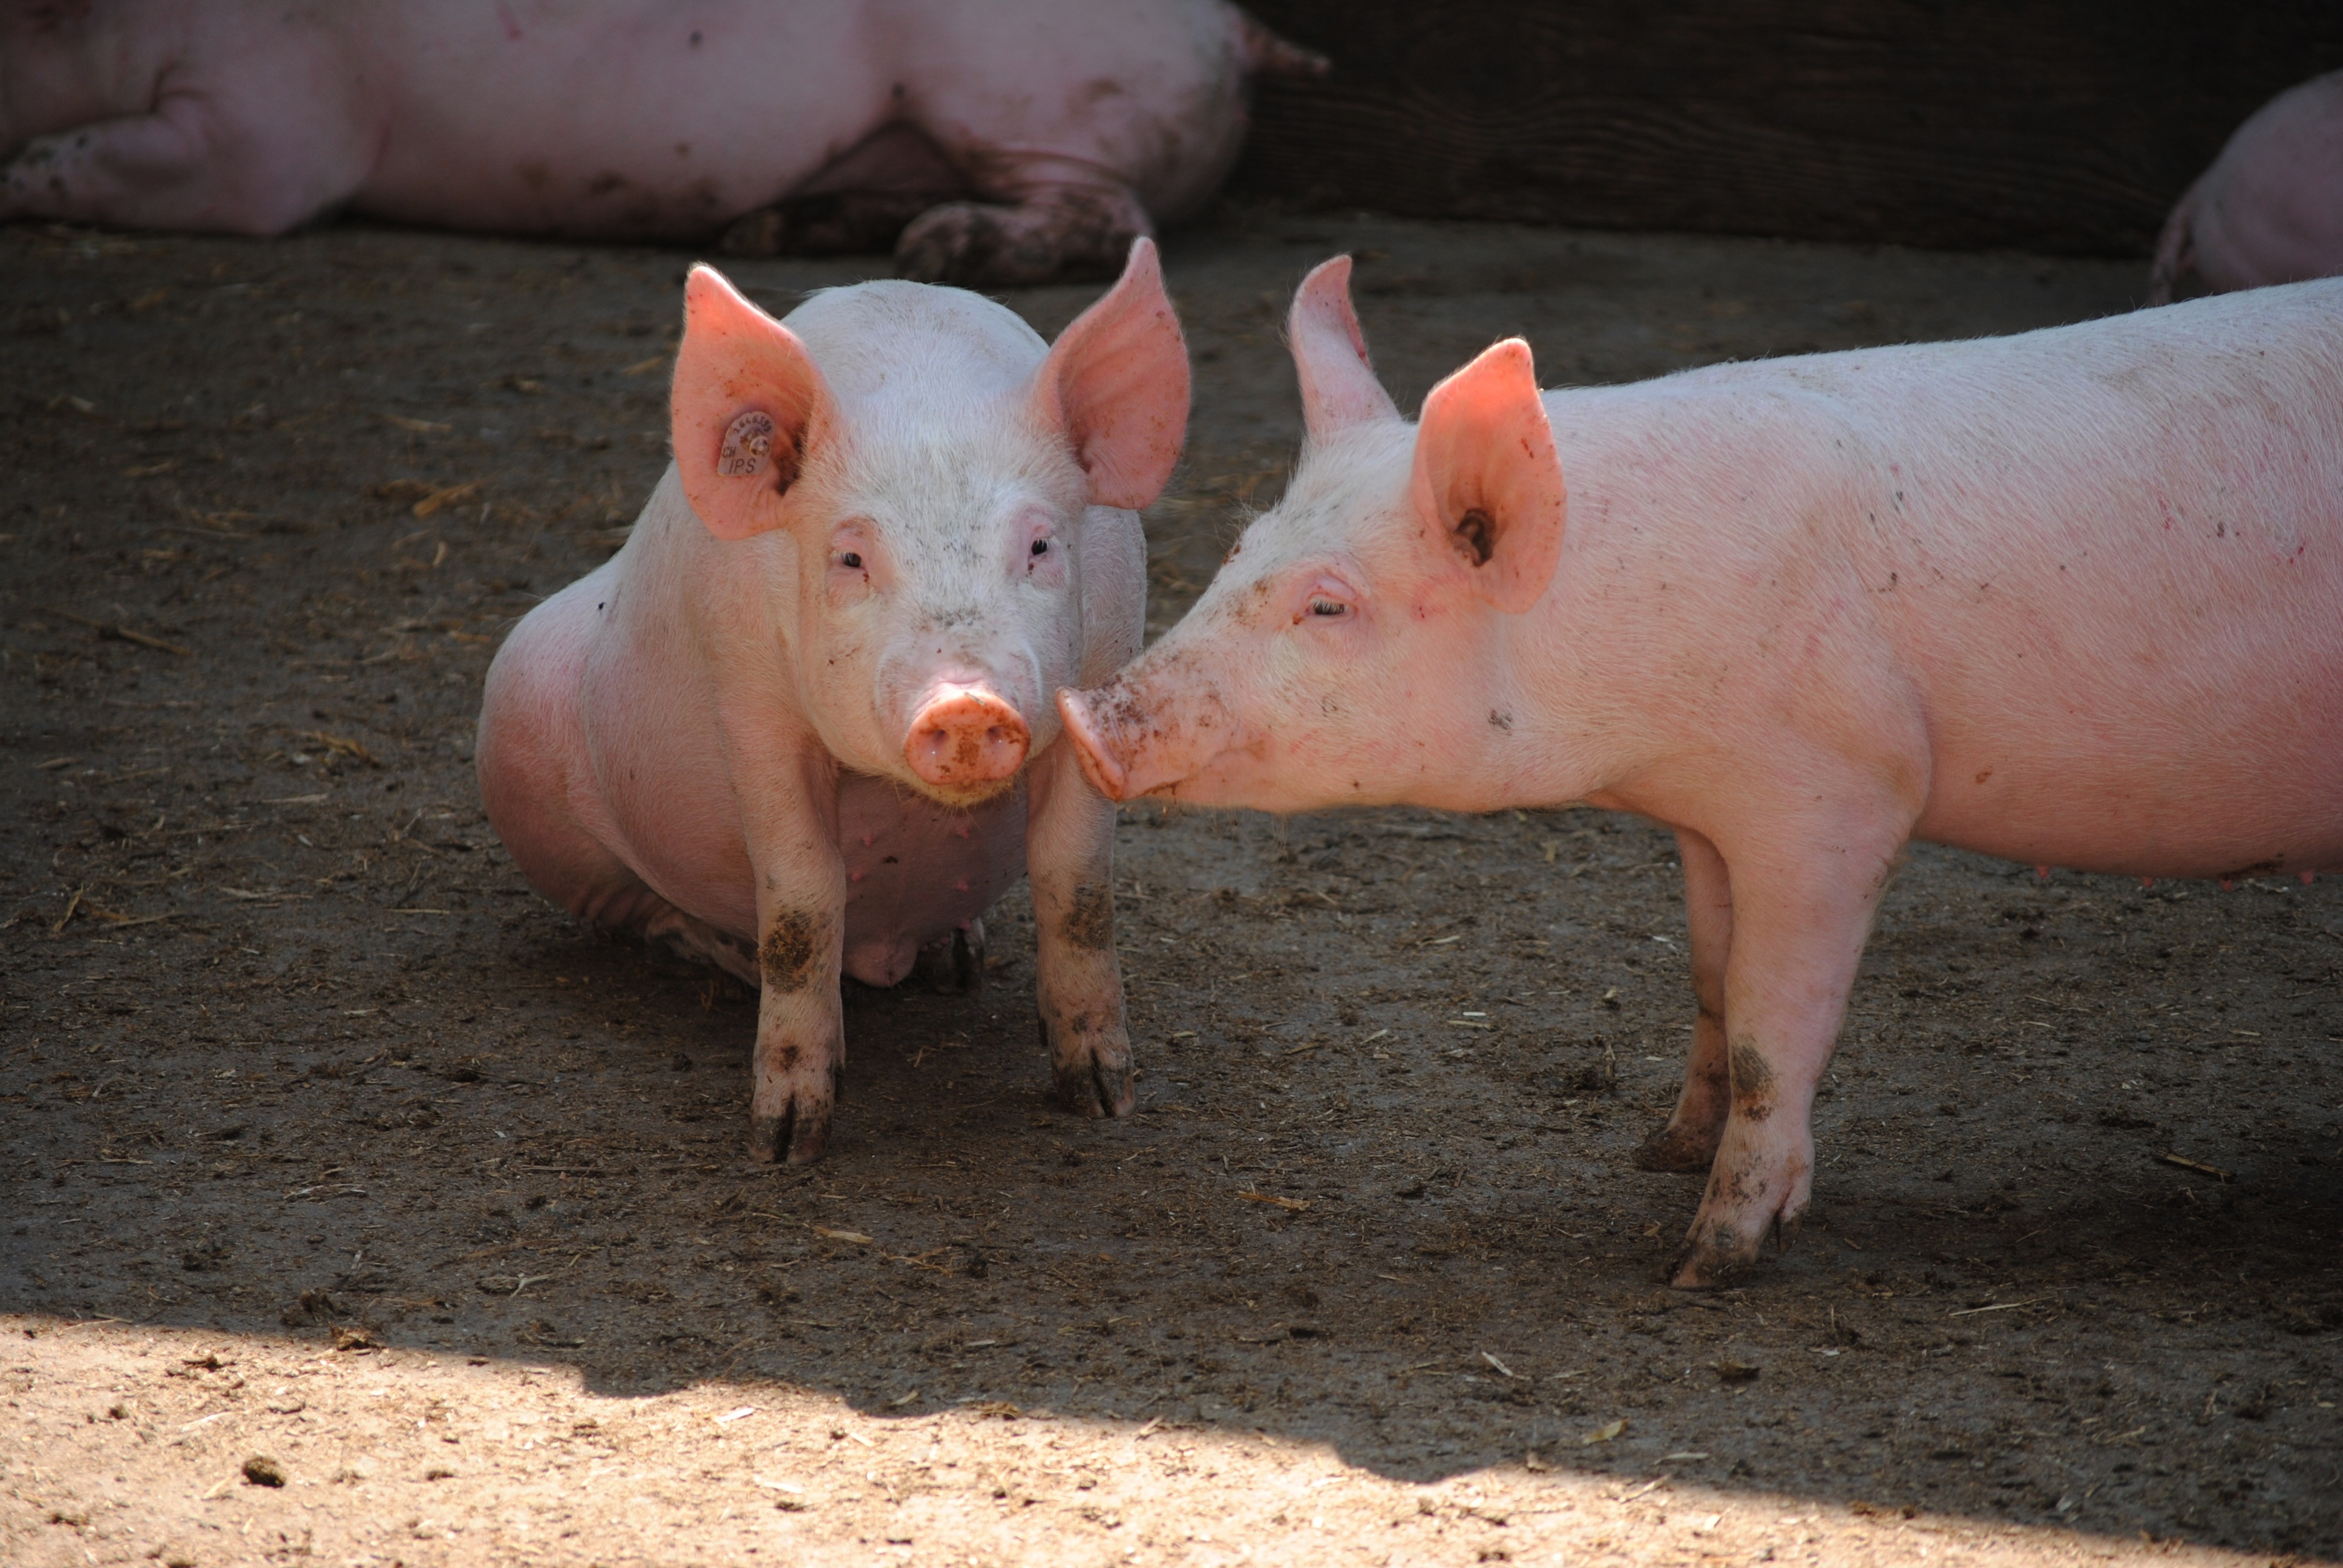
livestock, mammal, fauna, sow, vertebrate, pig, breeding, animal portrait, domestic pig, pig breeding, pig like mammal